One-Third of a Nation

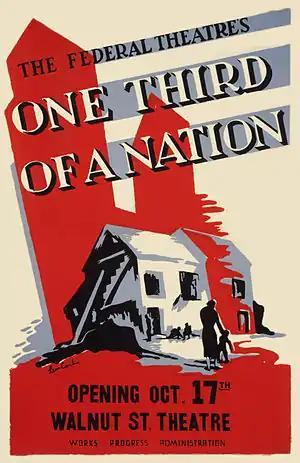
Poster for the 1938 Philadelphia production of "One-Third of a Nation" at the Walnut Street Theatre

"The press throughout the country considered "One-Third of a Nation" the most important contribution to date," wrote Federal Theatre Project national director Hallie Flanagan.